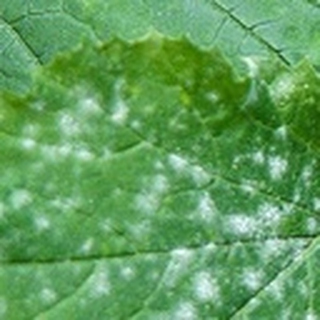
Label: cotton_powdery_mildew